Jakob Maria Mierscheid

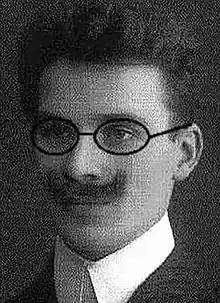
Mierscheid as depicted in official sources

Jakob Maria Mierscheid MdB has been a fictitious politician in the German Bundestag since 11 December 1979. He was the alleged deputy chairman of the "" (Committee for Small and Medium-Sized Businesses) of the Bundestag in 1981 and 1982. According to his official biography, he was born in Morbach/Hunsrück, a very rural constituency in Rhineland-Palatinate. He is Catholic and a member of the Social Democratic Party of Germany.